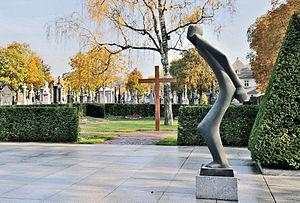
La Croix de Hinzert, mémorial de la Seconde Guerre mondiale au cimetière Notre-Dame à Luxembourg. La sculpture Le Prisonnier politique est de Lucien Wercollier.
Lucien Wercollier, né le 26 juillet 1908 à Luxembourg et mort dans cette même ville le 24 avril 2002, est un sculpteur luxembourgeois. Il est considéré comme l’un des sculpteurs les plus importants de la deuxième moitié du XXᵉ siècle.